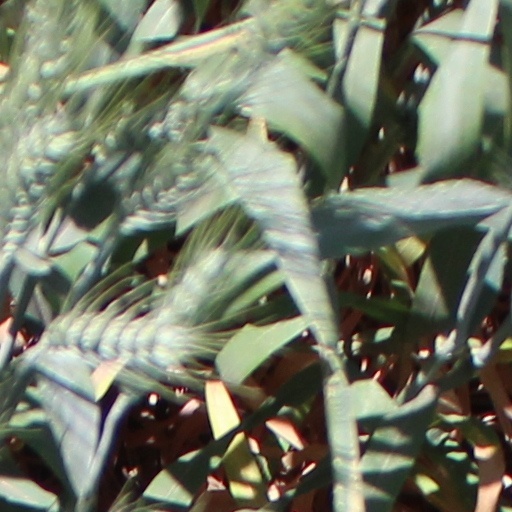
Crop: wheat